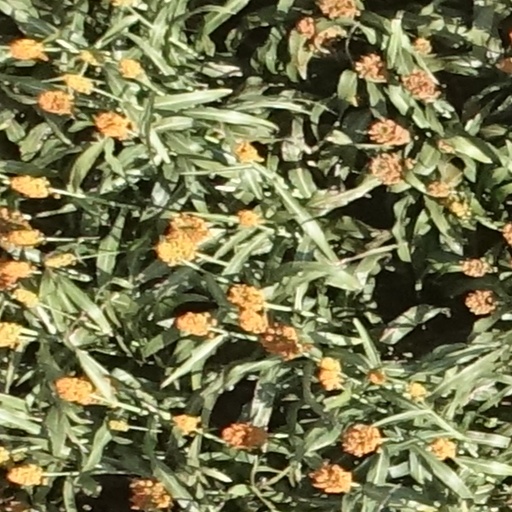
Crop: sorghum